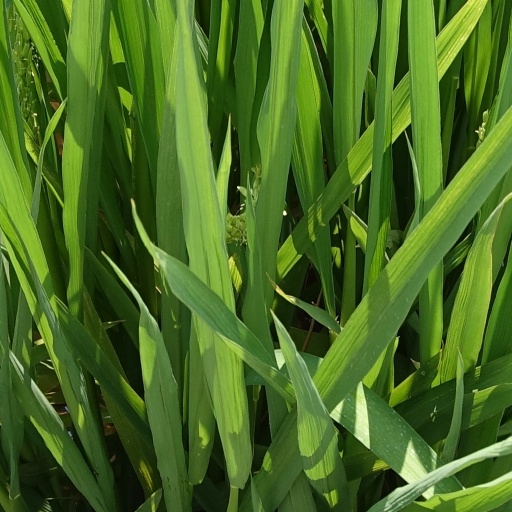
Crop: rice